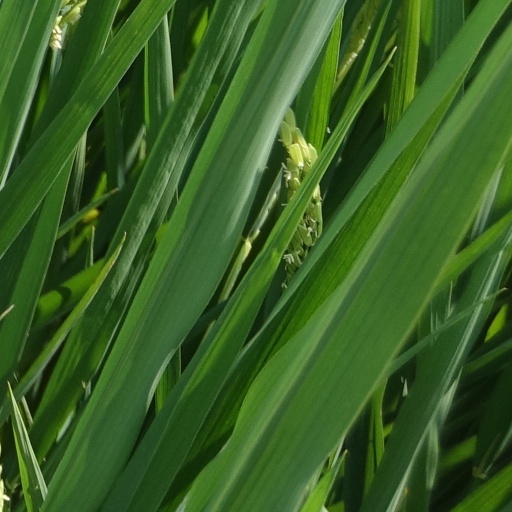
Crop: rice